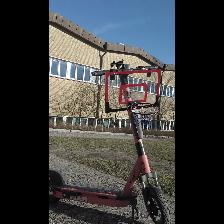
Label: NonHuman